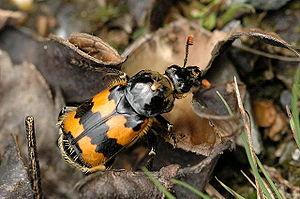
Nicrophorus vespillo est une espèce d'insectes coléoptères de la famille des Silphidae.
Les nécrophores regroupent des insectes dits « nécrophages », c'est-à-dire qui se nourrissent de cadavres. Ils enterrent les carcasses de petits vertébrés comme les oiseaux et les rongeurs, et s'en servent de source de nourriture pour leurs larves.